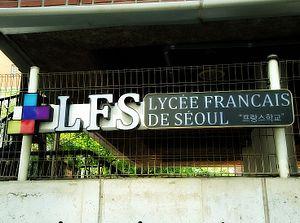
Lycée français de Séoul 한국어: 서울프랑스학교
Seorae Village est un quartier de Banpo-dong, dans l'arrondissement Seocho-gu de Séoul, en Corée du Sud. Il est connu pour abriter une communauté française relativement forte autour du LFS Lycée français de Séoul, qui a quitté Hannam-dong pour Banpo en 1985.